Acronymble

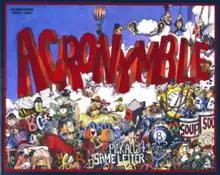
Cover of the game

Acronymble is a board game published in 1991. It challenges players to create funny acronyms (known as "noodles") from a random sequence of letters.